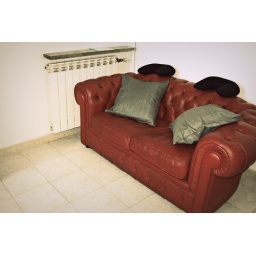
I LOVE those two black neck-pillows to wear while watching tv in bed or such. They're really super-duper-comfortable!!